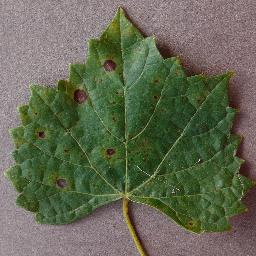
Label: Grape___Black_rot